Dolph Ziggler

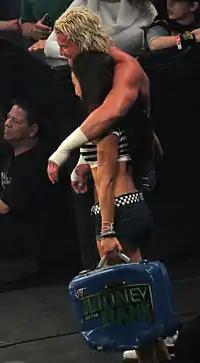
Ziggler with AJ Lee and his Money in the Bank briefcase in February 2013

At Capitol Punishment, Ziggler defeated Kingston via a sleeper hold submission to earn his first WWE United States Championship. The next night on "Raw", Kingston invoked his rematch clause in a two out of three falls match and won via disqualification, allowing Ziggler to retain. After Jack Swagger suggested to Vickie Guerrero that she should manage him in addition to Ziggler, a jealous Ziggler teased tension with Swagger. This, coupled with Ziggler's concurrent feud with Alex Riley, led Ziggler to defend and retain his United States Championship in a fatal four-way match against Swagger, Riley, and John Morrison at Night of Champions on September 18. On the following episode of "Raw SuperShow", Ziggler lost a non-title match to Zack Ryder when guest star Hugh Jackman helped Ryder by punching Ziggler in the face. Although Ziggler later claimed to have a broken jaw due to Jackman's punch, it was reported that the supposed injury was fake. Later that night, Guerrero officially began managing Swagger, and Swagger began interfering in Ziggler's matches to help him win. Ziggler and Swagger unsuccessfully challenged Air Boom for the WWE Tag Team Championship at Hell in a Cell on October 2 and at Vengeance on October 23, where Ziggler also successfully defended the United States Championship against Ryder. He went on to successfully defend the championship against Morrison at Survivor Series on November 20. At on December 18, Ziggler lost the United States Championship to Ryder, ending his reign at 182 days.